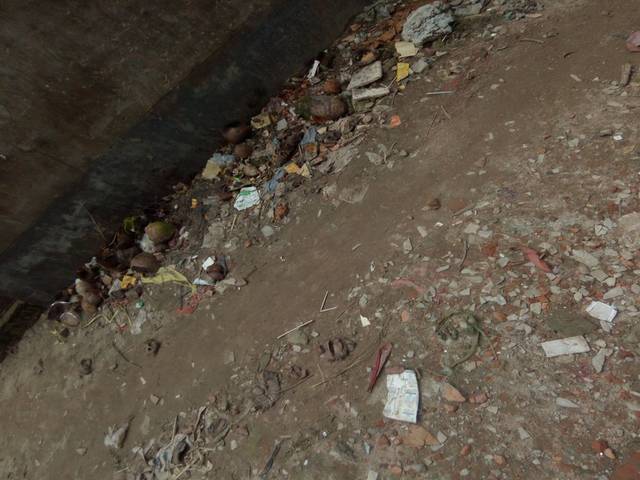
Region: Bangladesh
Coordinates: 23.742, 90.355